International Workers' Day

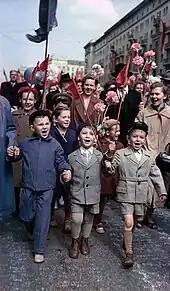
International Workers' Day rally in Moscow, 1 May 1960

Eastern Bloc countries such as the Soviet Union and most countries of central and eastern Europe that were under the rule of Marxist–Leninist governments held official Workers' Day celebrations in every town and city, during which party leaders greeted the crowds. Workers carried banners with political slogans and many companies decorated their company cars. The biggest celebration of 1 May usually occurred in the capital of a particular socialist country and usually included a military display and the presence of the president and the secretary general of the party. During the Cold War, International Workers' Day became the occasion for large military parades in Red Square by the Soviet Union and attended by the top leaders of the Kremlin, especially the Politburo, atop Lenin's Mausoleum. It became an enduring symbol of that period. In Poland, since 1982, party leaders led the official parades. In Hungary, International Workers' Day was officially celebrated under the communist rule, and remains a public holiday. Traditionally, the day was marked by dancing around designated "May trees". Some factories in socialist countries were named in honour of International Workers' Day, such as 1 Maja Coal Mine in , Poland. In East Germany, the holiday was officially known as "" ("International Day of the Struggle and Celebration of the Workers for Peace and Socialism"); similar names were used in other Eastern Bloc countries.